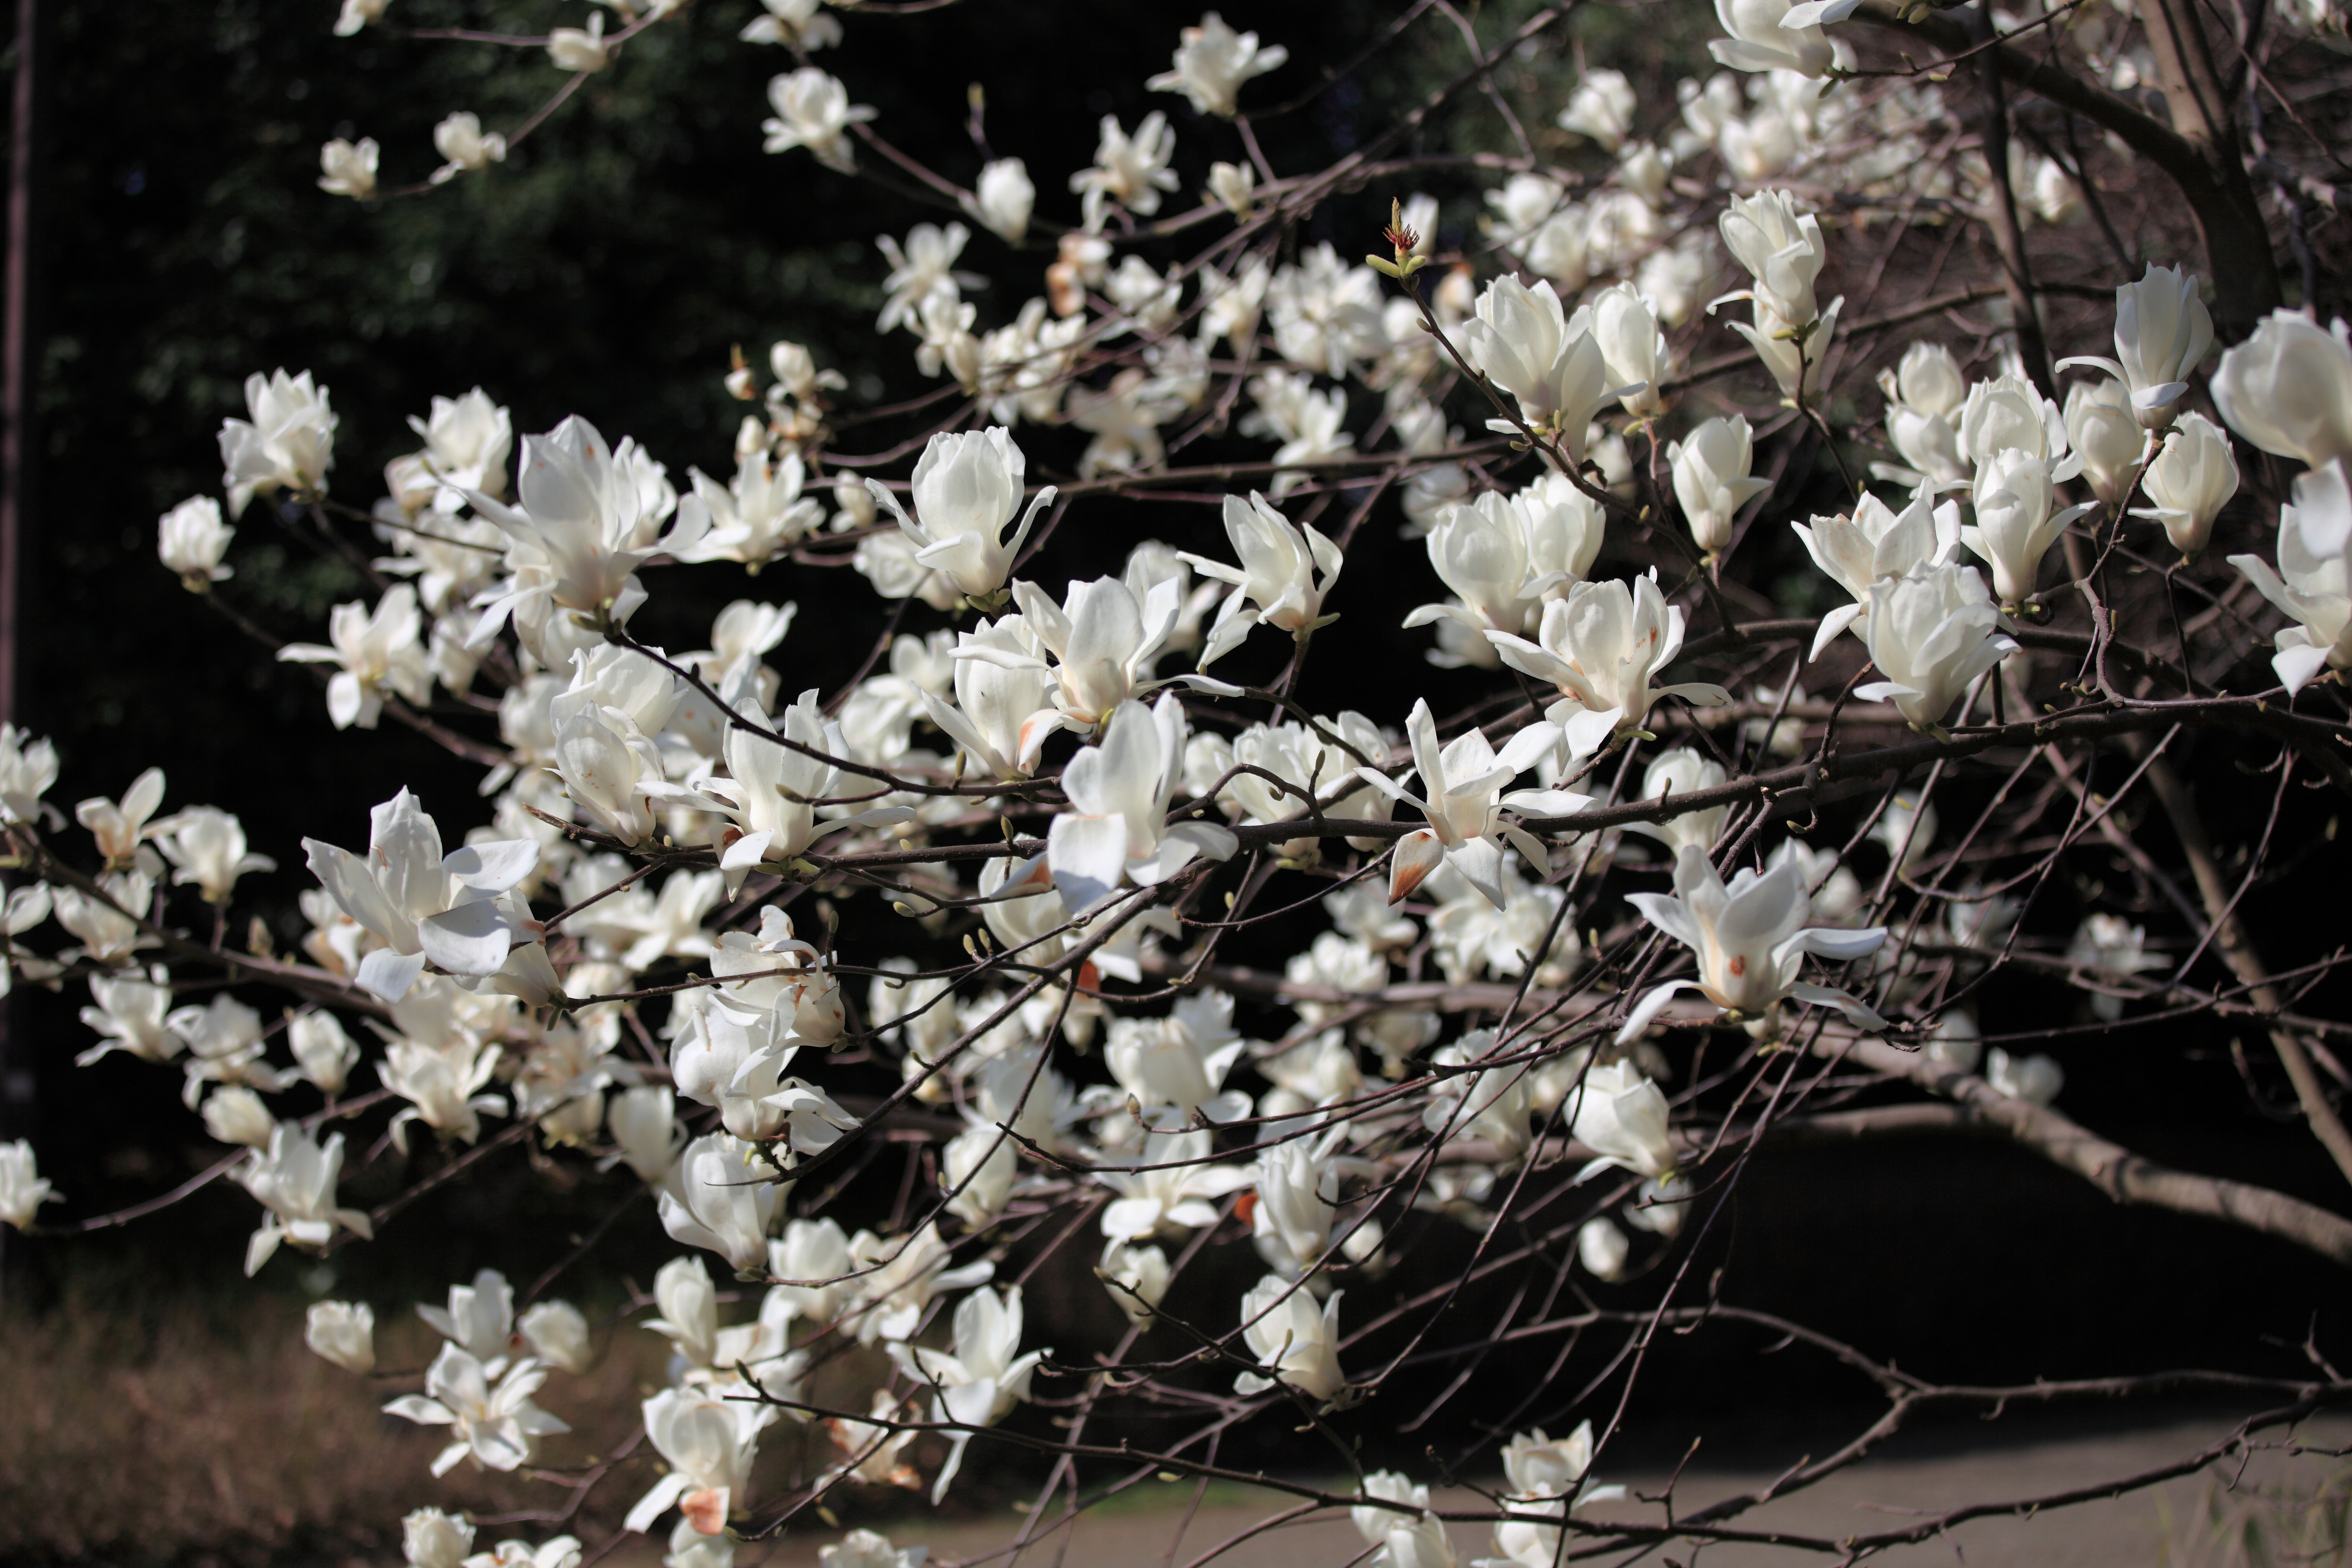
tree, branch, blossom, plant, leaf, flower, spring, high, produce, botany, flora, season, cherry blossom, twig, shrub, 5d, hires, magnolia, markii, hi, res, resolution, kobus, kobushi, taxonomy binomial magnoliakobus, flowering plant, land plant